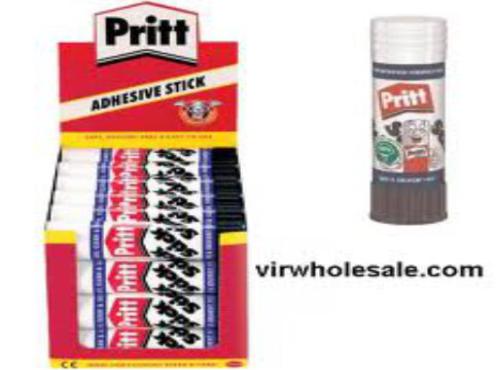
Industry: Necessities